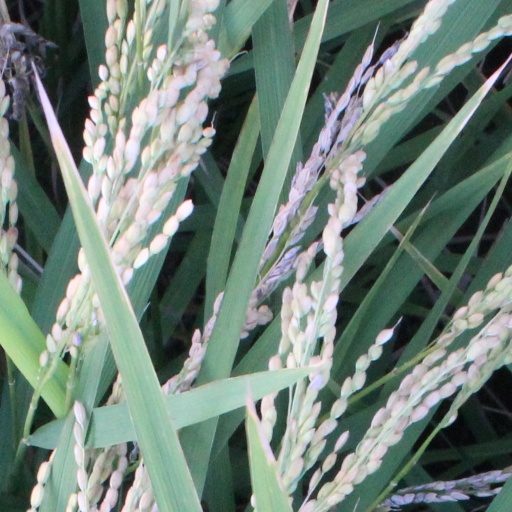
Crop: rice